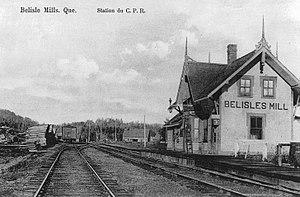
Belisles Mill, Québec
Val-David est une municipalité de village située dans la MRC Les Laurentides dans la région administrative des Laurentides, au Québec.